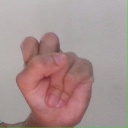
अक्षर: स